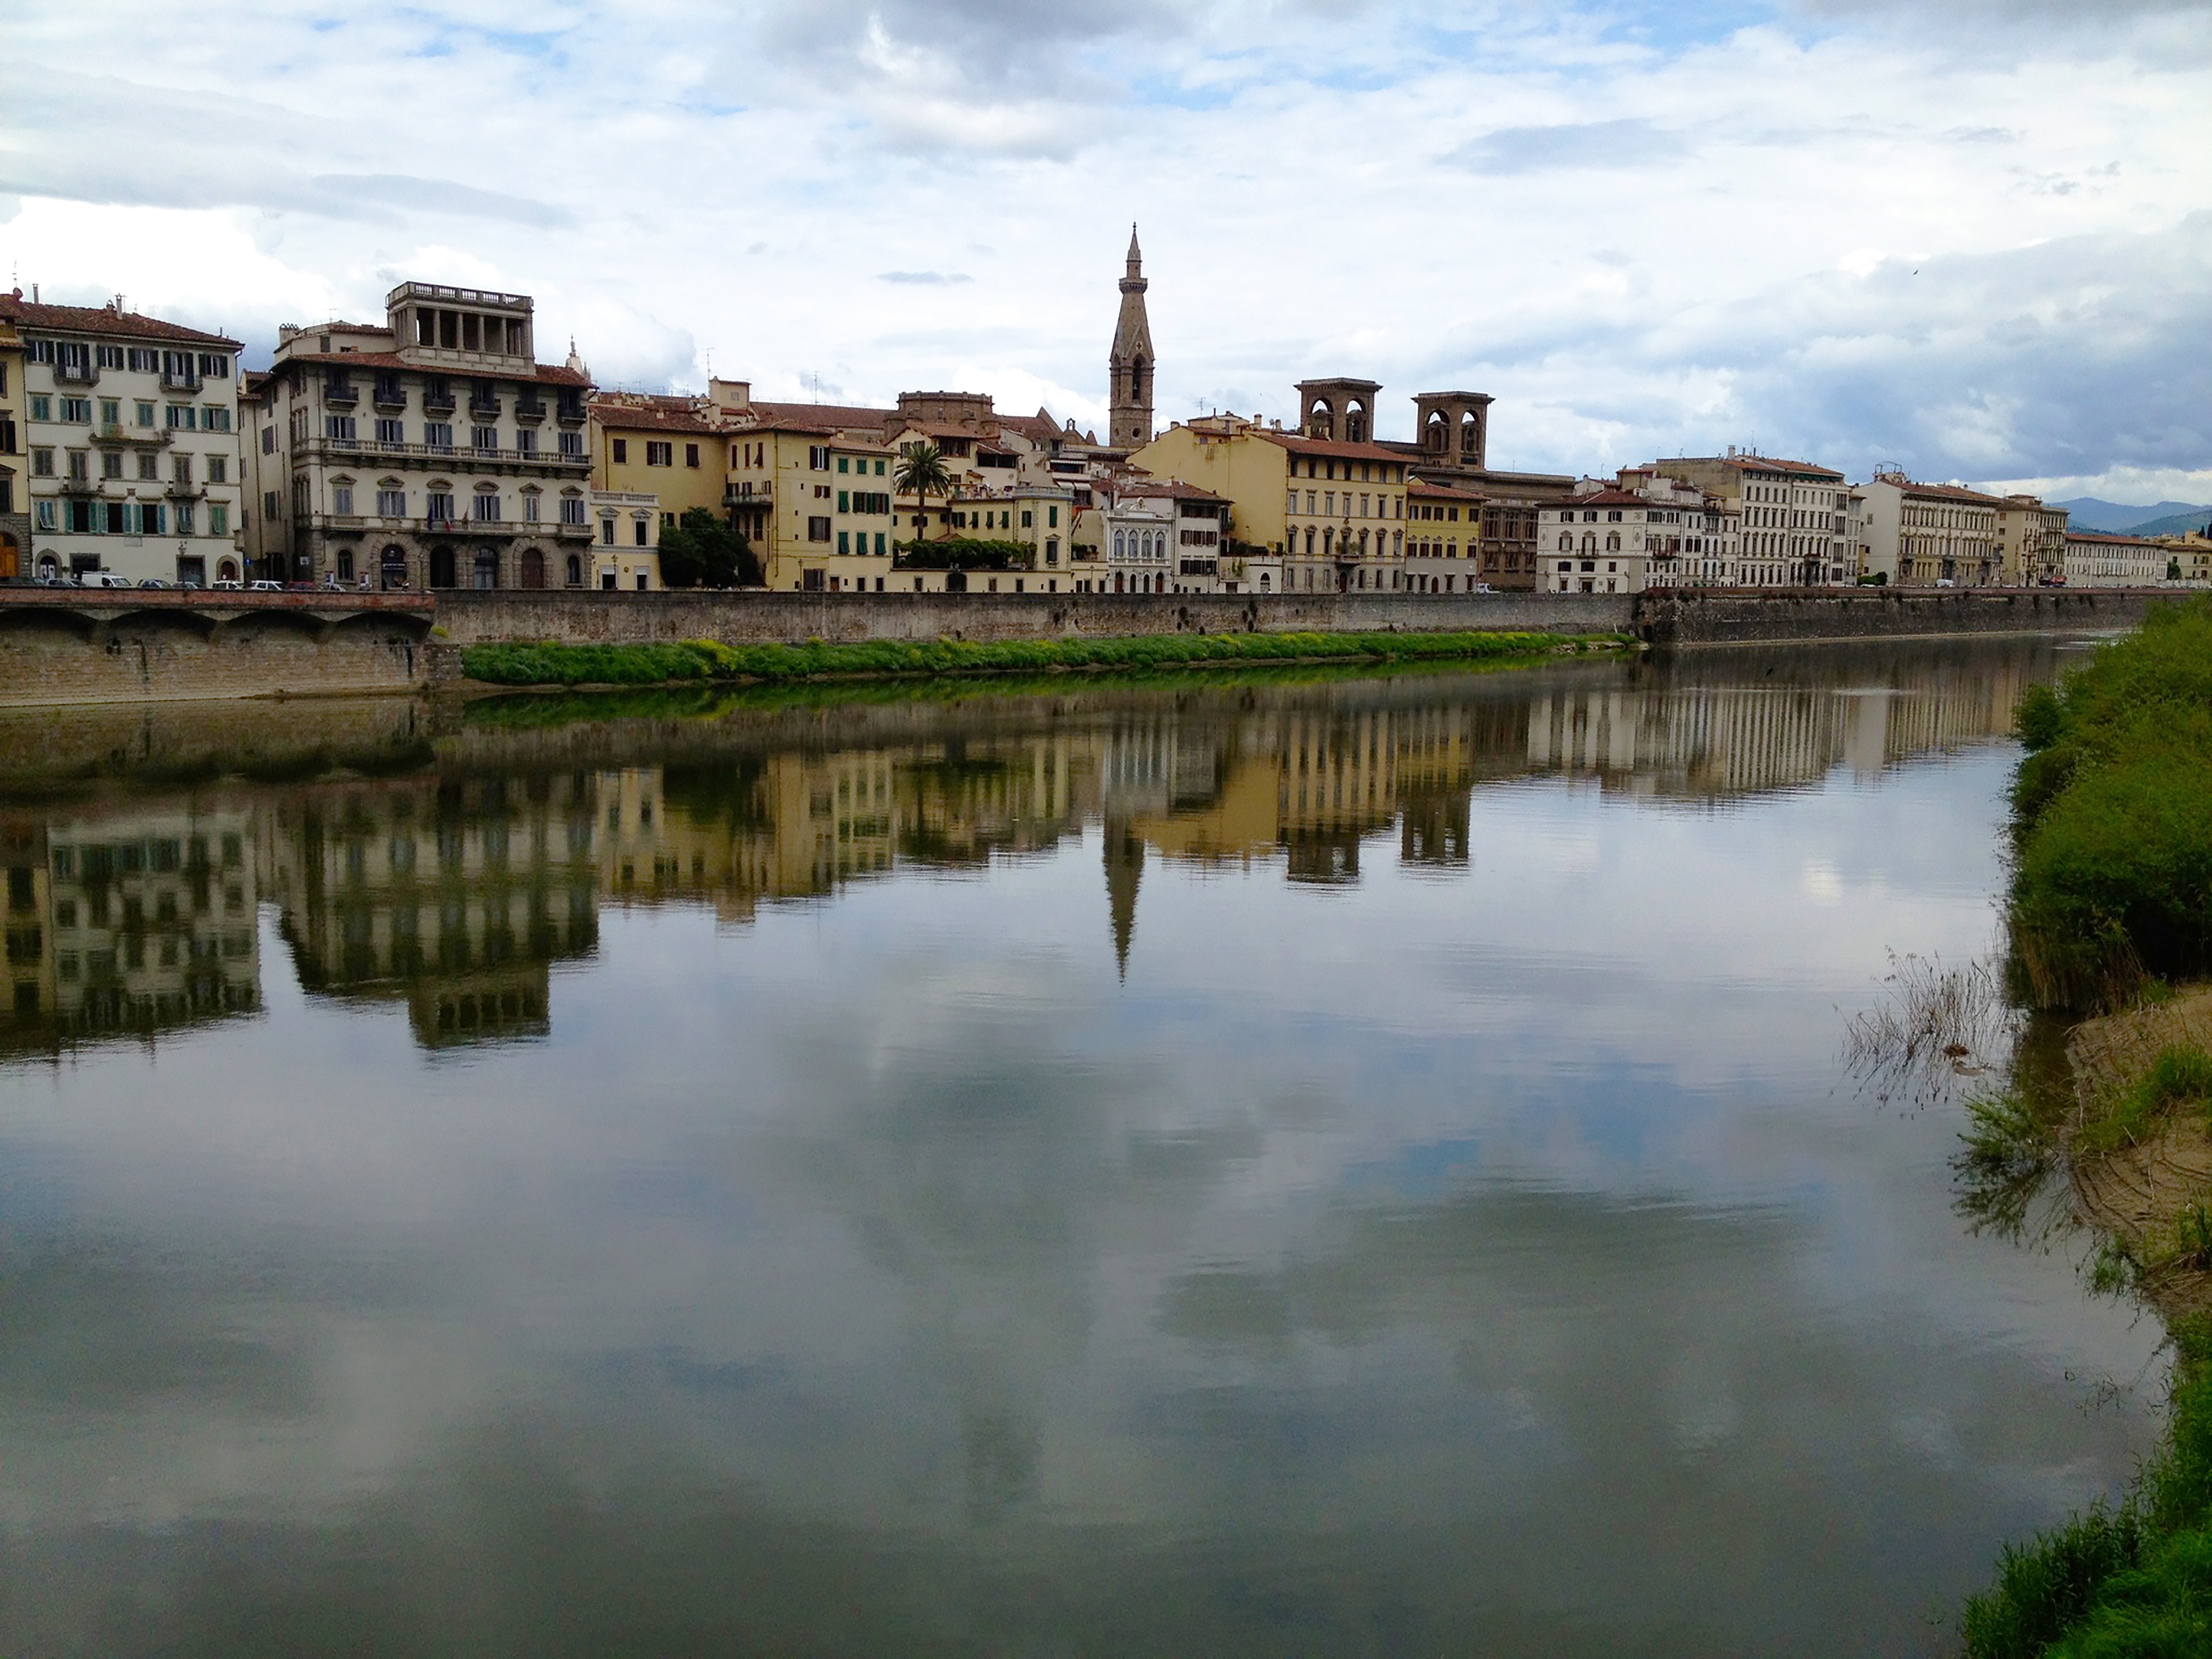
landscape, water, architecture, sky, morning, lake, view, chateau, old, city, river, canal, cityscape, vacation, travel, pond, europe, reflection, tower, italy, church, reservoir, historic, waterway, body of water, european, florence, moat, rural area